Driving licence in Brazil

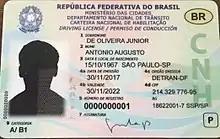
Model of the new Brazilian National Driver's License

The Brazilian National Driving Licence will change from a paper format to a plastic card with a microchip, containing information on the driver.